Peter Orloff

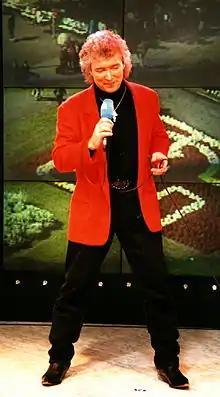
Orloff in 1992

Peter Orloff (born 12 March 1944, Lemgo) is a German schlager singer, composer, producer, and songwriter. He had more than a dozen hit singles in West Germany in the 1960s and 1970s.